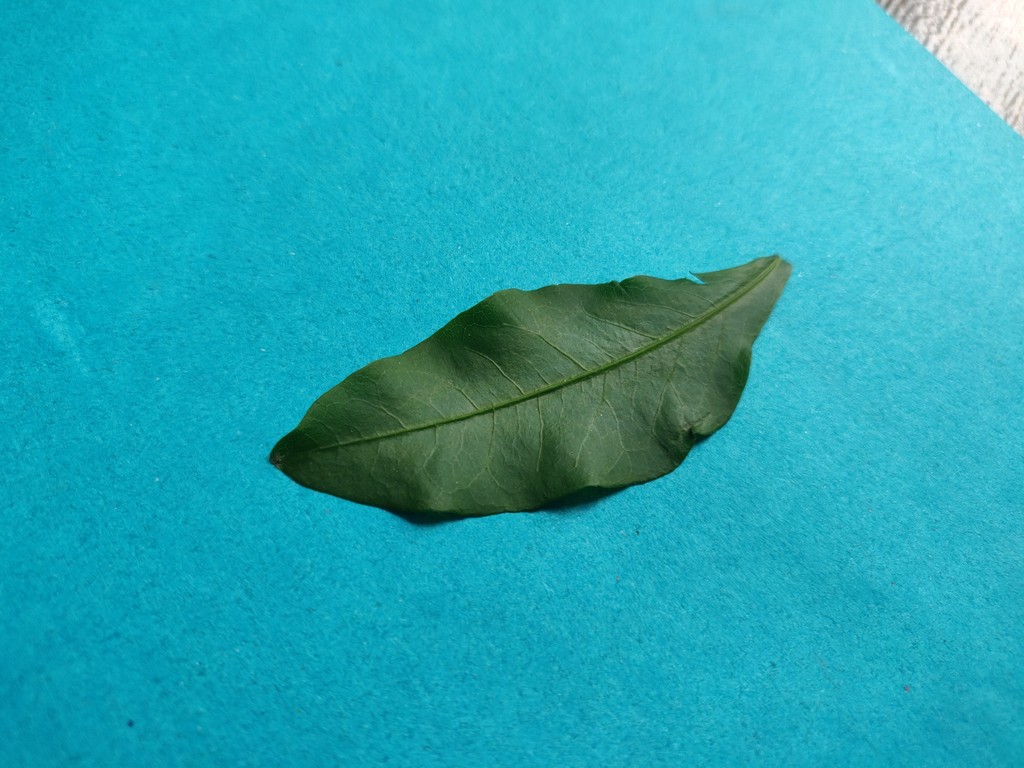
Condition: Healthy
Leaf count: single
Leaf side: front